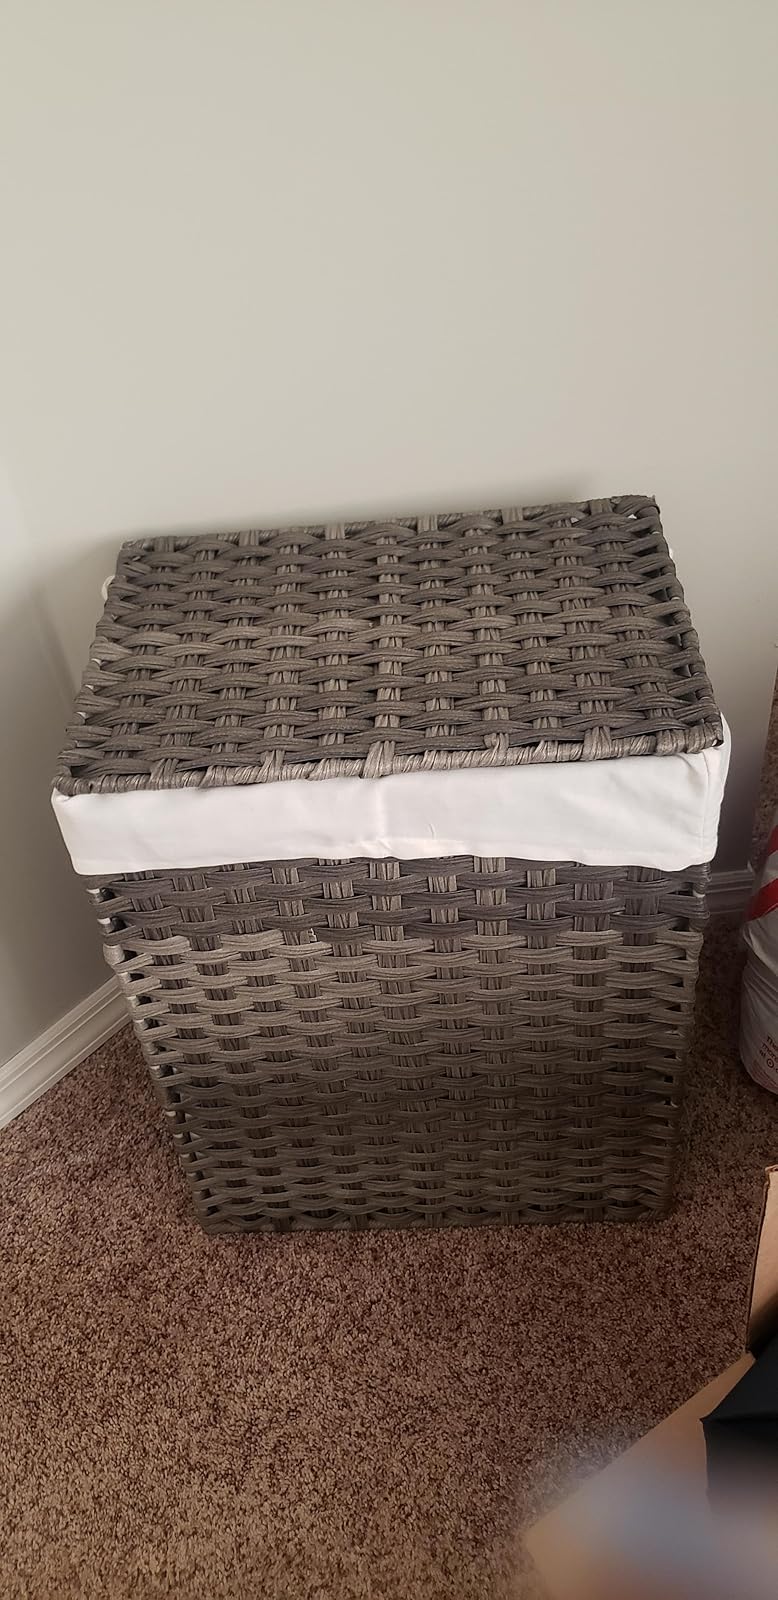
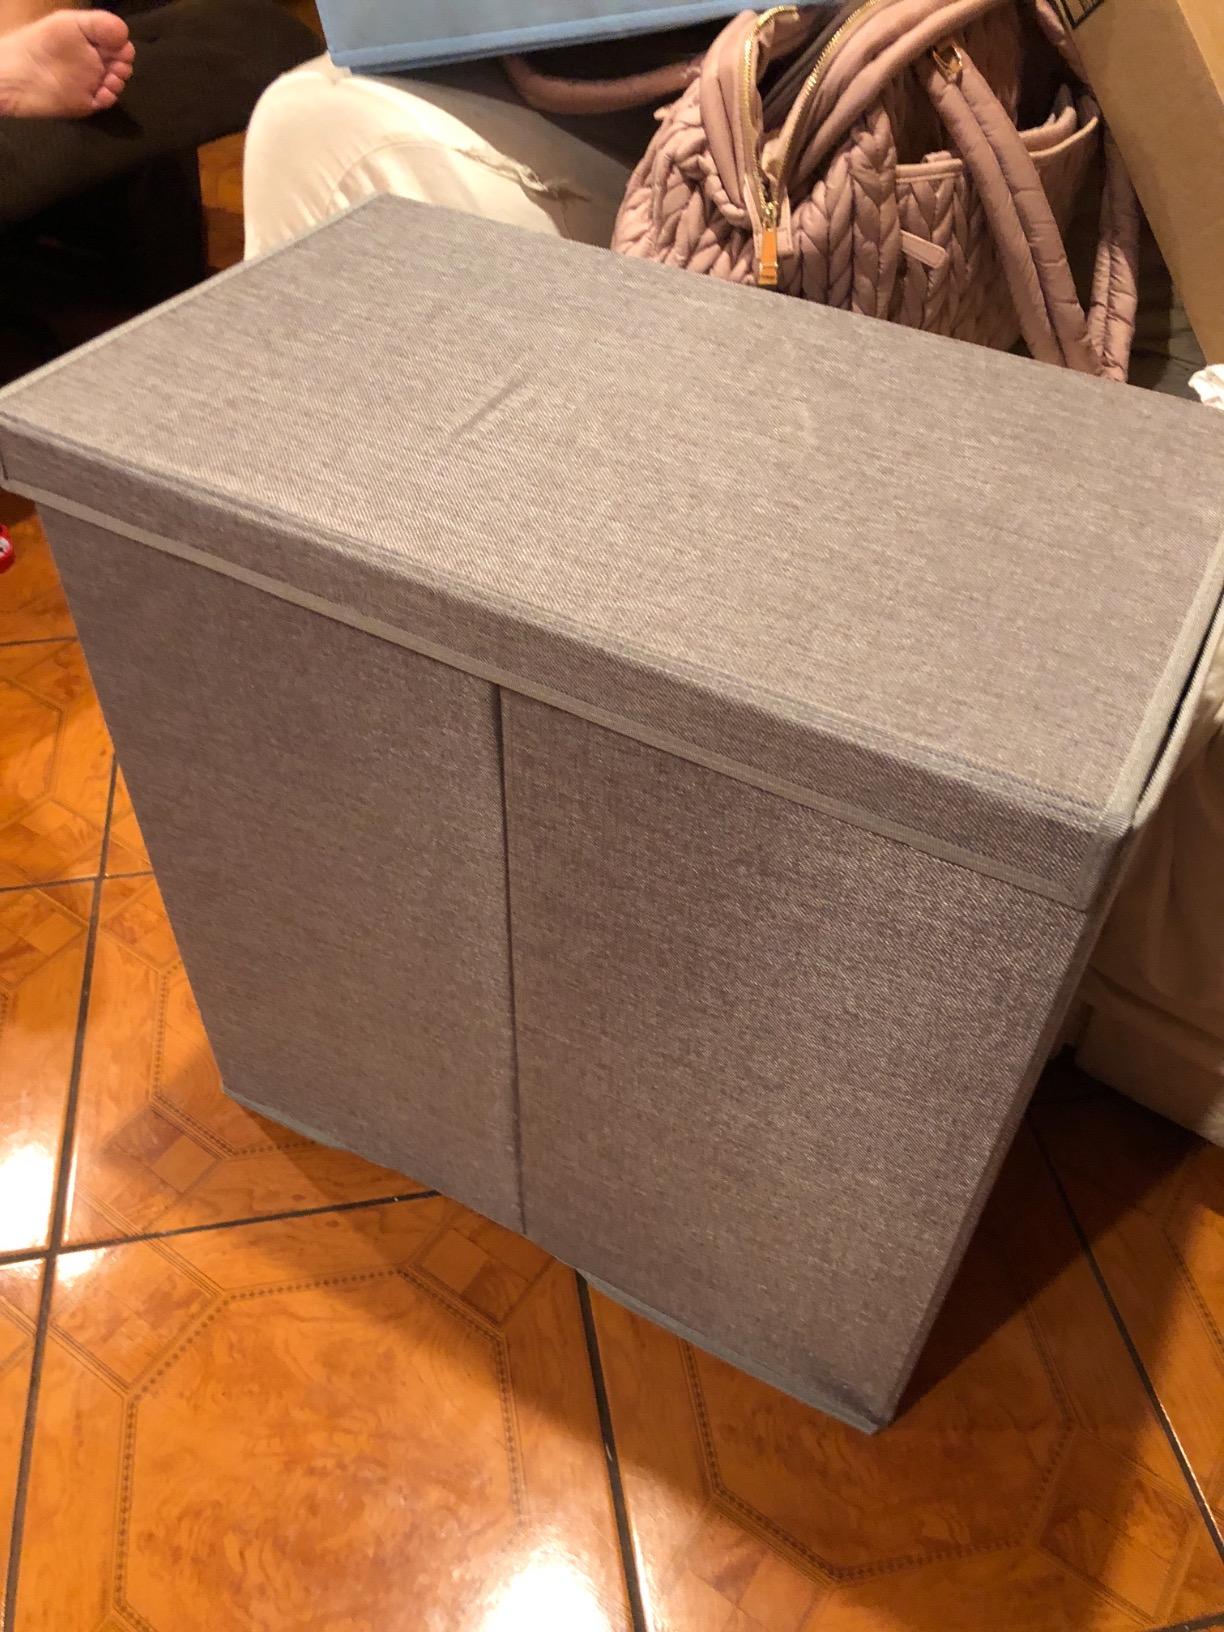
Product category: items_hamper
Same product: no